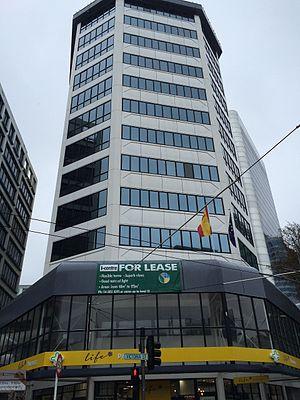
Voici les représentations diplomatiques de l'Espagne à l'étranger :